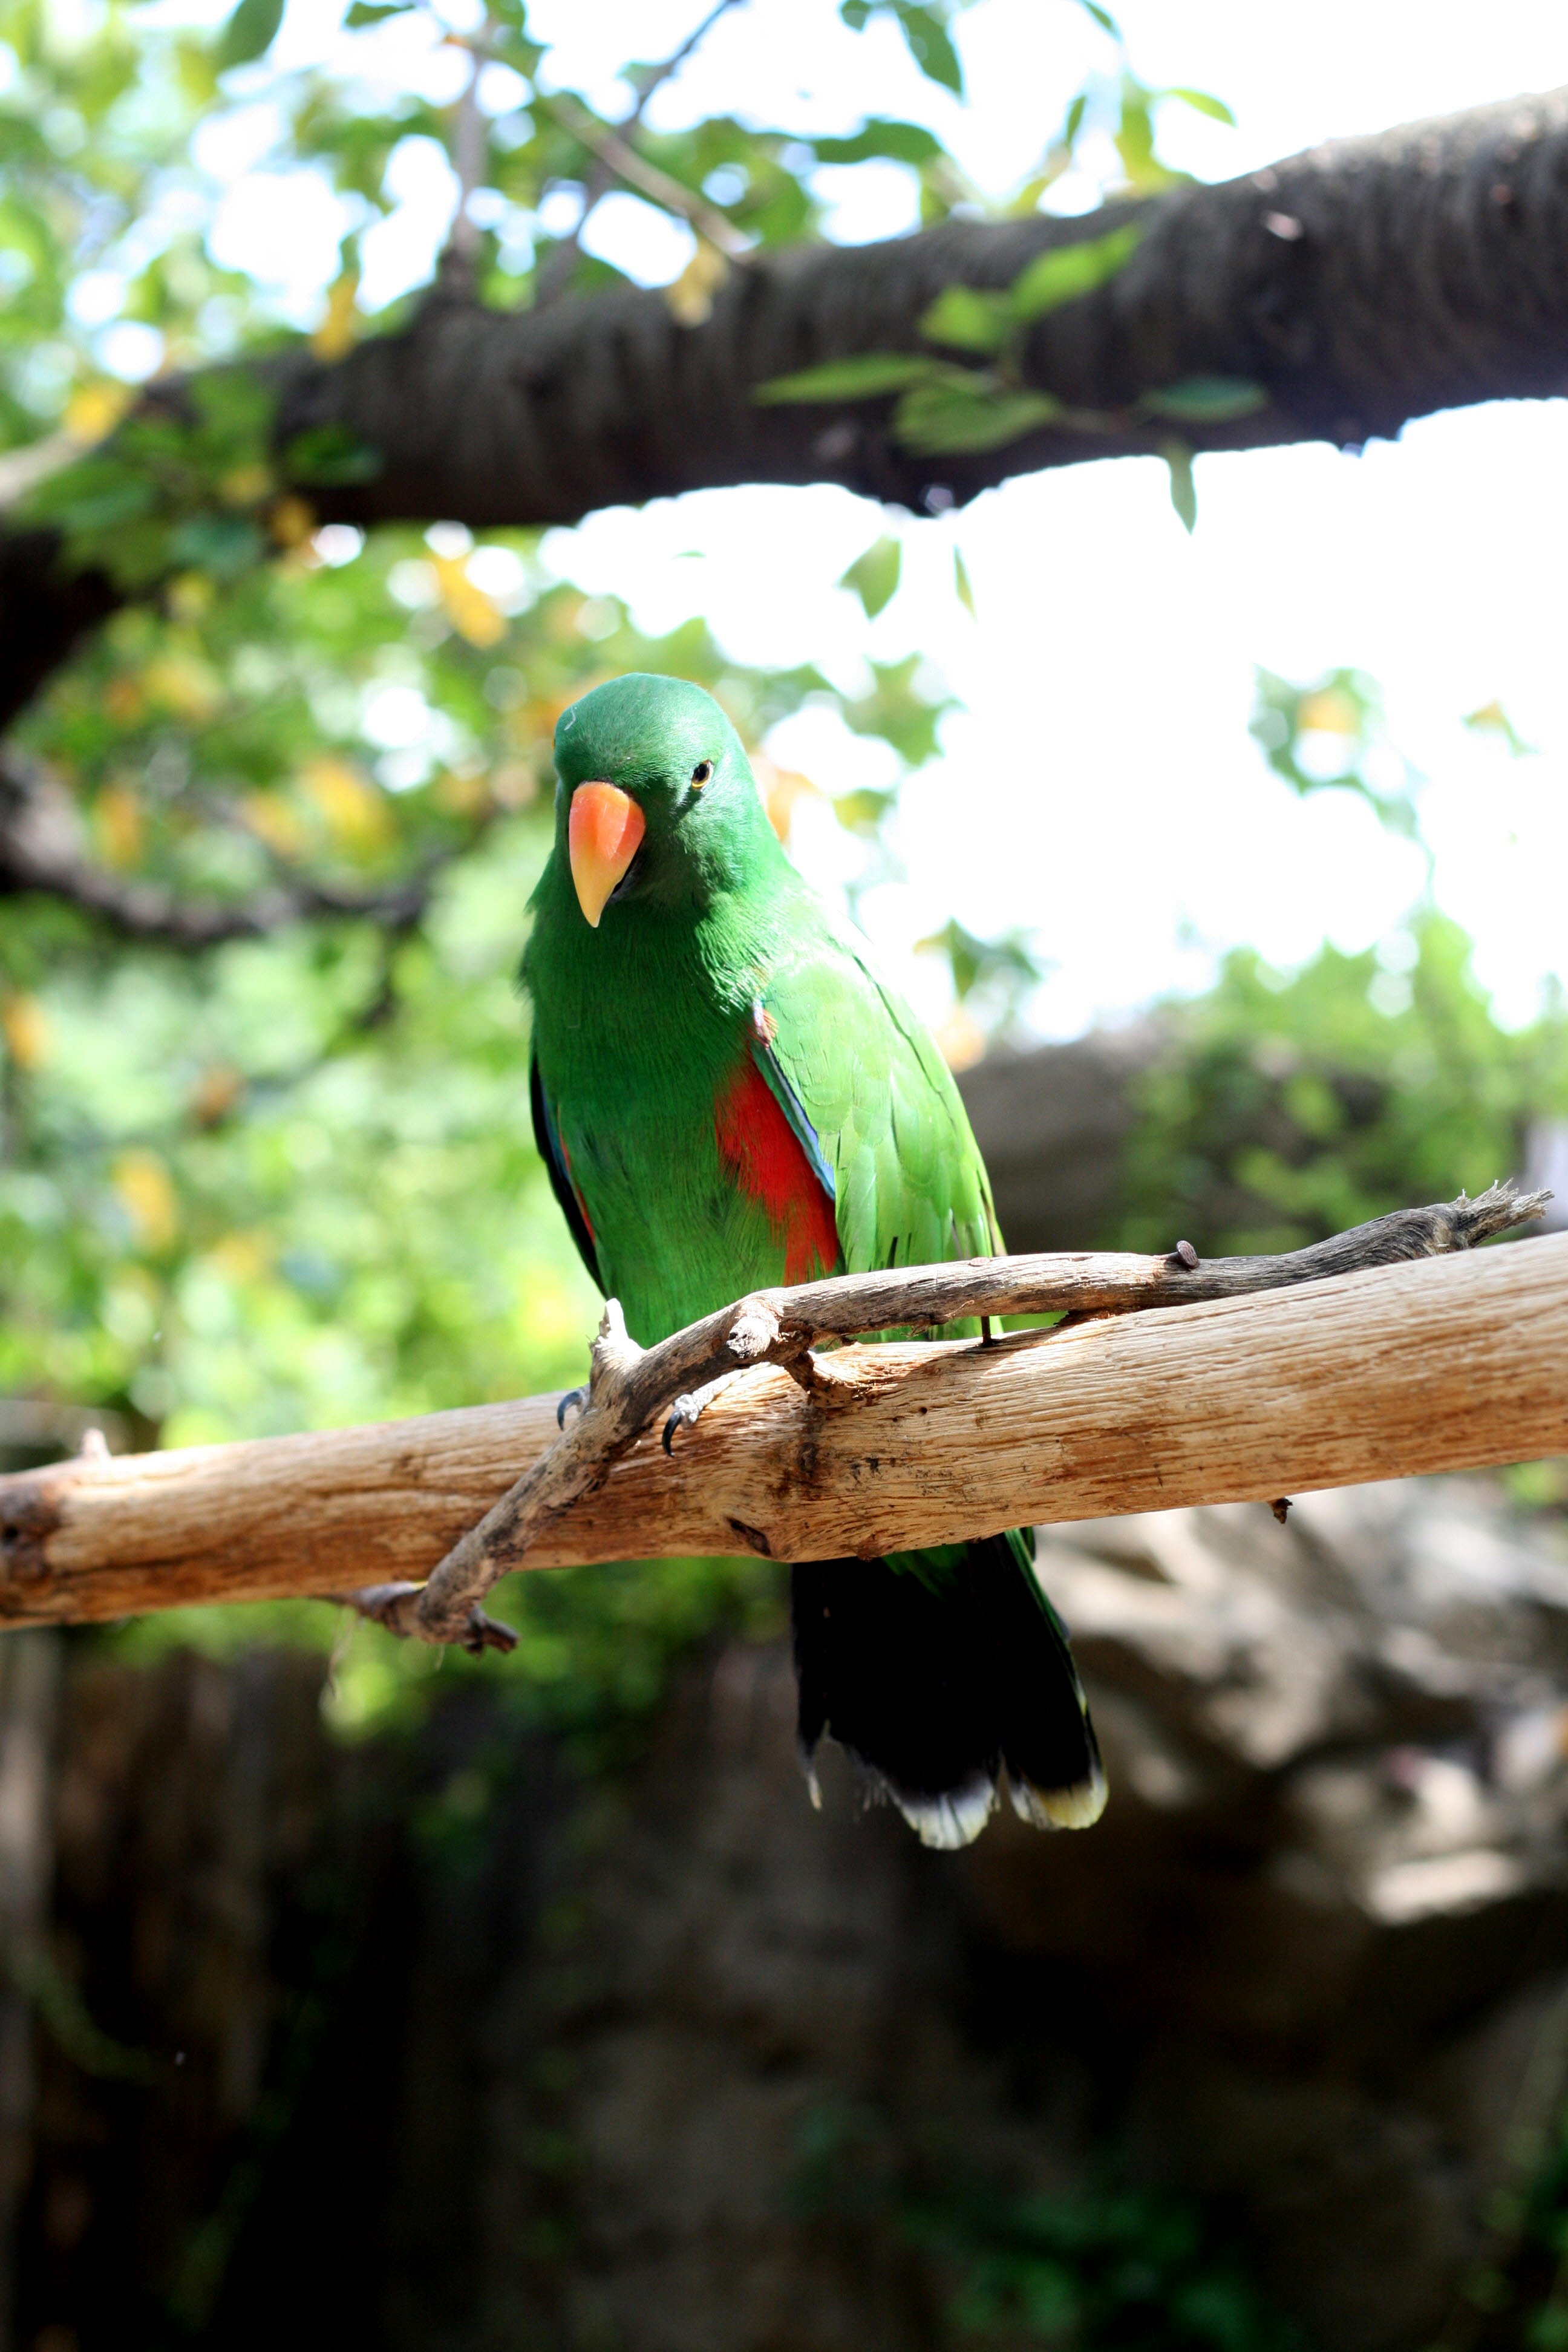
nature, branch, bird, wildlife, green, jungle, beak, fauna, macaw, vertebrate, new, parrot, parakeet, everland, greenness